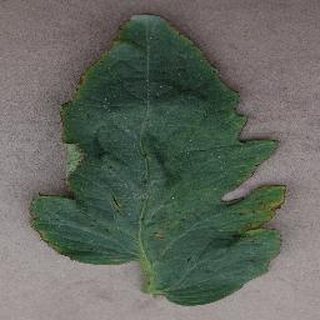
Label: tomato_bacterial_spot